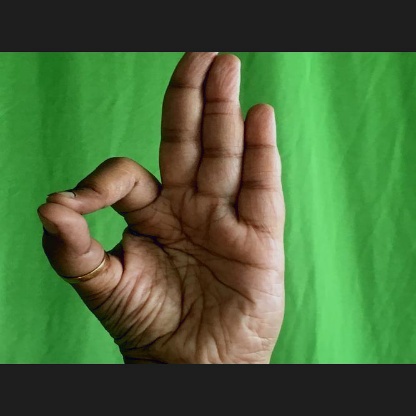
Mudra: Aralam